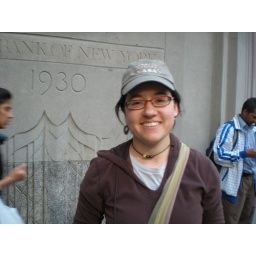
me in wall street